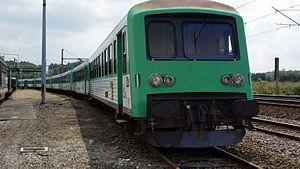
Les 4 dernières X4630 garé au dépot de Longueau (x4666-8663, x4716-8713, x4648-8437, x4659-8448)
Les X 4630 sont des autorails bicaisses, 3ᵉ série de la famille surnommée « caravelles », appartenant à la Société nationale des chemins de fer français, qui les classifie dans les éléments automoteurs diesel. Ils ont circulé en service commercial sur le réseau ferroviaire français de 1971 à 2011. Depuis, il en reste quelques exemplaires pour des essais divers, d'autres sont revendus en Roumanie ou à des associations.
Le TER Picardie est le réseau de lignes TER de l'ancienne région administrative Picardie.